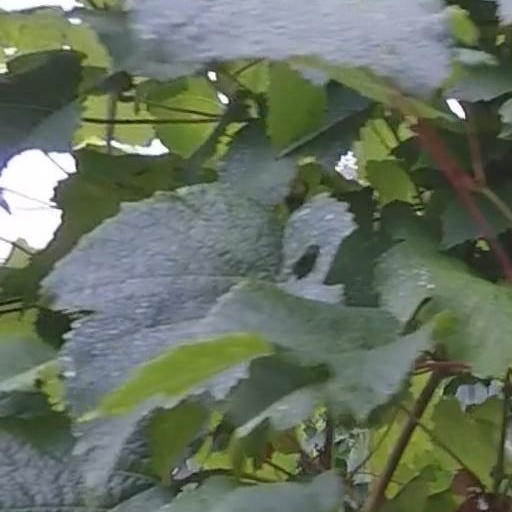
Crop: grape